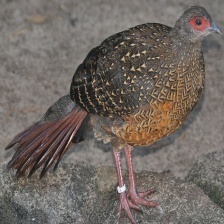
Species: SWINHOES PHEASANT
Scientific name: LOPHURA SWINHOII